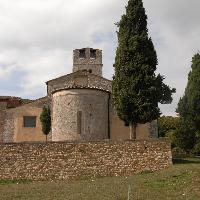
Weather: cloudy or overcast